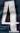
Number: 4